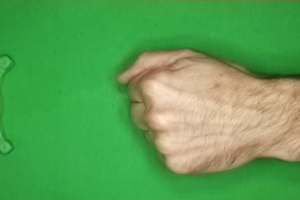
Label: rock